The Mad Doctor of Blood Island

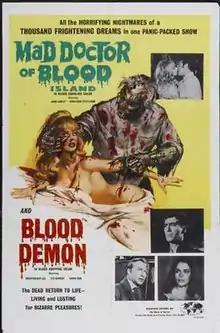
Theatrical release poster

The Mad Doctor of Blood Island is a 1969 Filipino horror film, co-directed by Eddie Romero and Gerardo de Leon, and starring John Ashley, Angelique Pettyjohn, Eddie Garcia, and Ronald Remy.